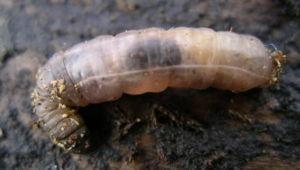
L'asticot est la larve des mouches et d'autres diptères. Cependant, ce terme est parfois utilisé pour référer au stade larvaire d'autres insectes.